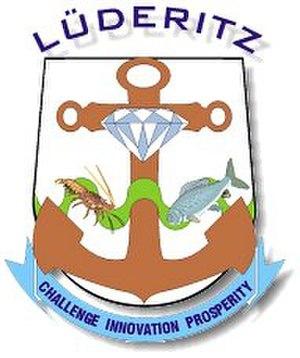
Lüderitz est une ville de Namibie, située dans le Sud du pays dans la région du !Karas au bord de l'océan Atlantique.